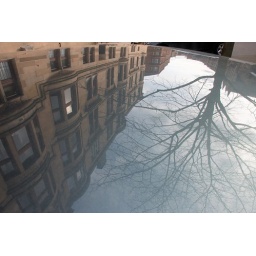
Reflected in a car roof off the Byers Road, Glasgow